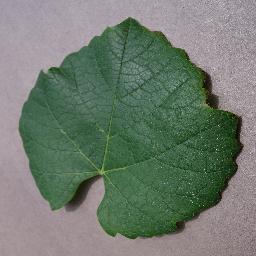
Label: Grape___healthy